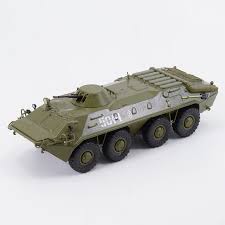
Label: BTR-70